Silesians

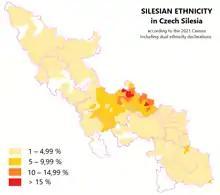
Silesians in Czech Silesia (2021 census)

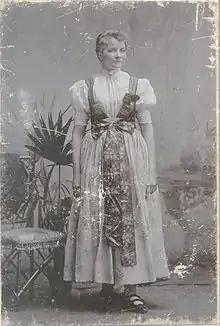
Woman in Silesian dress from Cieszyn Silesia, 1914

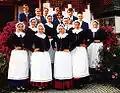
Traditional costumes from Lower Silesia

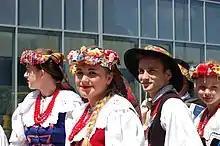
Silesians in traditional costumes during the 2015 Autonomy March

Silesians (Silesian German: "Schläsinger" "or" "Schläsier") is both an ethnic as well as a geographical term for the inhabitants of Silesia, a historical region in Central Europe divided by the current national boundaries of Poland, Germany, and Czechia. Historically, the region of Silesia (Lower and Upper) has been inhabited by Polish (West Slavic Lechitic people), Czechs, and by Germans. Therefore, the term Silesian can refer to anyone of these ethnic groups. However, in 1945, great demographic changes occurred in the region as a result of the Potsdam Agreement leaving most of the region ethnically Polish and/or Slavic Upper Silesian. The Silesian language is one of the regional languages used in Poland alongside Polish as well as Kashubian and is structured with in a SVO format, however the grammar is quite often different to that of the other Lechitic languages. The names of Silesia in different languages most likely share their etymology—; ; ; ; ; ; ; Latin, Spanish and English: "Silesia"; ; ; ; ; . The names all relate to the name of a river (now Ślęza) and mountain (Mount Ślęża) in mid-southern Silesia, which served as a place of cult for pagans before Christianization.